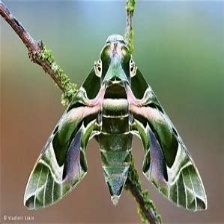
Species: OLEANDER HAWK MOTH